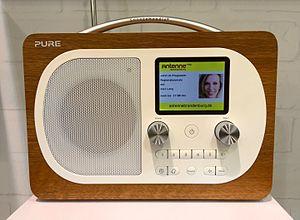
Le DAB pour Digital Audio Broadcasting, ou en français radiodiffusion numérique ou système de radiodiffusion sonore numérique, est un système de radiodiffusion numérique développé et standardisé au départ par le projet européen EUREKA 147, et actuellement exploité sur plusieurs continents. Depuis 2007 est déployée une version améliorée du standard, appelée DAB+.